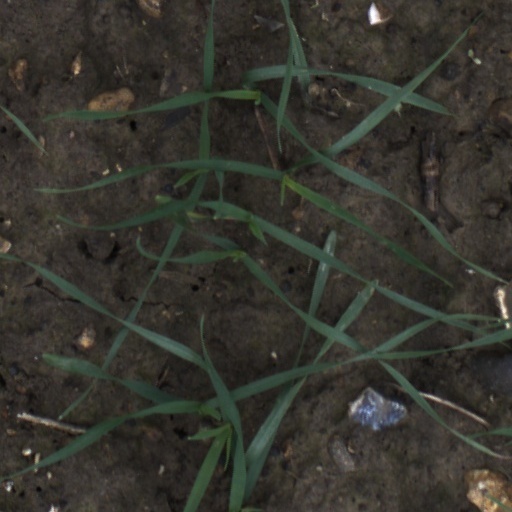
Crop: wheat